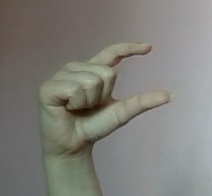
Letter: dal